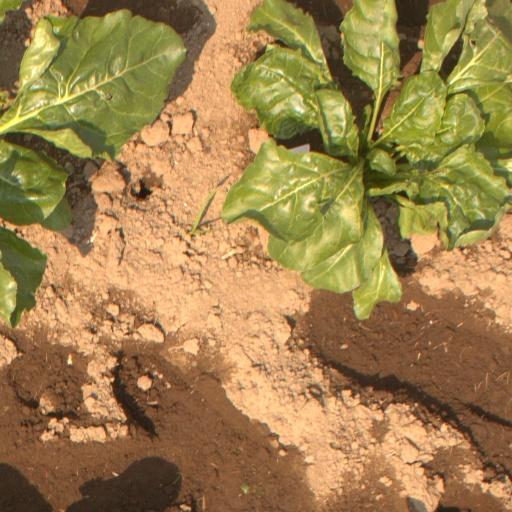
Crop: sugar beet